Caroline Baur

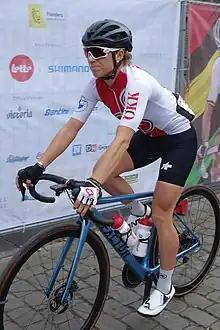

Caroline Baur (born 17 April 1994) is a Swiss professional racing cyclist, who last rode for UCI Women's WorldTeam .